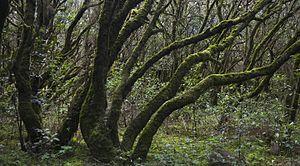
Les forêts et forêts claires arides des îles Canaries sont une écorégion terrestre définie par le fonds mondial pour la nature. Elle fait partie du biome des forêts, terres boisées et broussailles méditerranéennes dans l'écozone paléarctique. Elle recouvre toutes les îles occidentales de l'archipel des îles Canaries, en particulier La Palma, El Hierro, La Gomera, Tenerife, et Grande Canarie, qui sont plus montagneuse et plus humides que les îles de Fuerteventura et Lanzarote à l'est, qui sont elles classées dans l'écorégion des forêts claires arides d'arganiers-acacias et fourrés succulents méditerranéens. Cette écorégion est très variée, avec d'importants contrastes d'altitude mais aussi un gradient d'orientation qui affecte l'exposition aux alizés. Ces alizés en provenance du nord amènent de l'humidité sur les flancs montagneux au nord des îles, permettant le développement de laurisylve ou des forêts de pins. Au contraire, aux basses altitude et sur la façade sud des îles, le climat est sec et favorise le développement de broussailles et forêt claires.